Ellen Southard

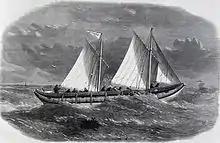
The tubular lifeboat from New Brighton at the time of the station’s opening in 1863

When the Liverpool lifeboat came alongside the wreck, some of those aboard were able to jump directly into the lifeboat, but others had to be roped in. The steward, who was the last person on the doomed ship, decided to go back to recover his bag; minutes passed while the people in the lifeboat waited anxiously until he eventually re-appeared and joined them. Seventeen people including the pilot were taken onto the lifeboat. Finally, the lifeboat was able to get clear of the wreck and navigate its way through the floating debris to start its return journey to the dock. The New Brighton lifeboat was still about away when the Liverpool boat left the wreck, and thus coxswain Richard Thomas turned her around once it became apparent that everyone had already been taken off the ship successfully.